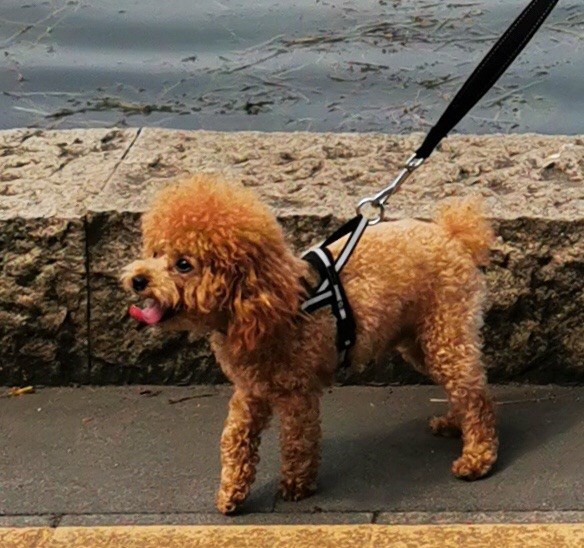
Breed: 7449-n000128-teddy